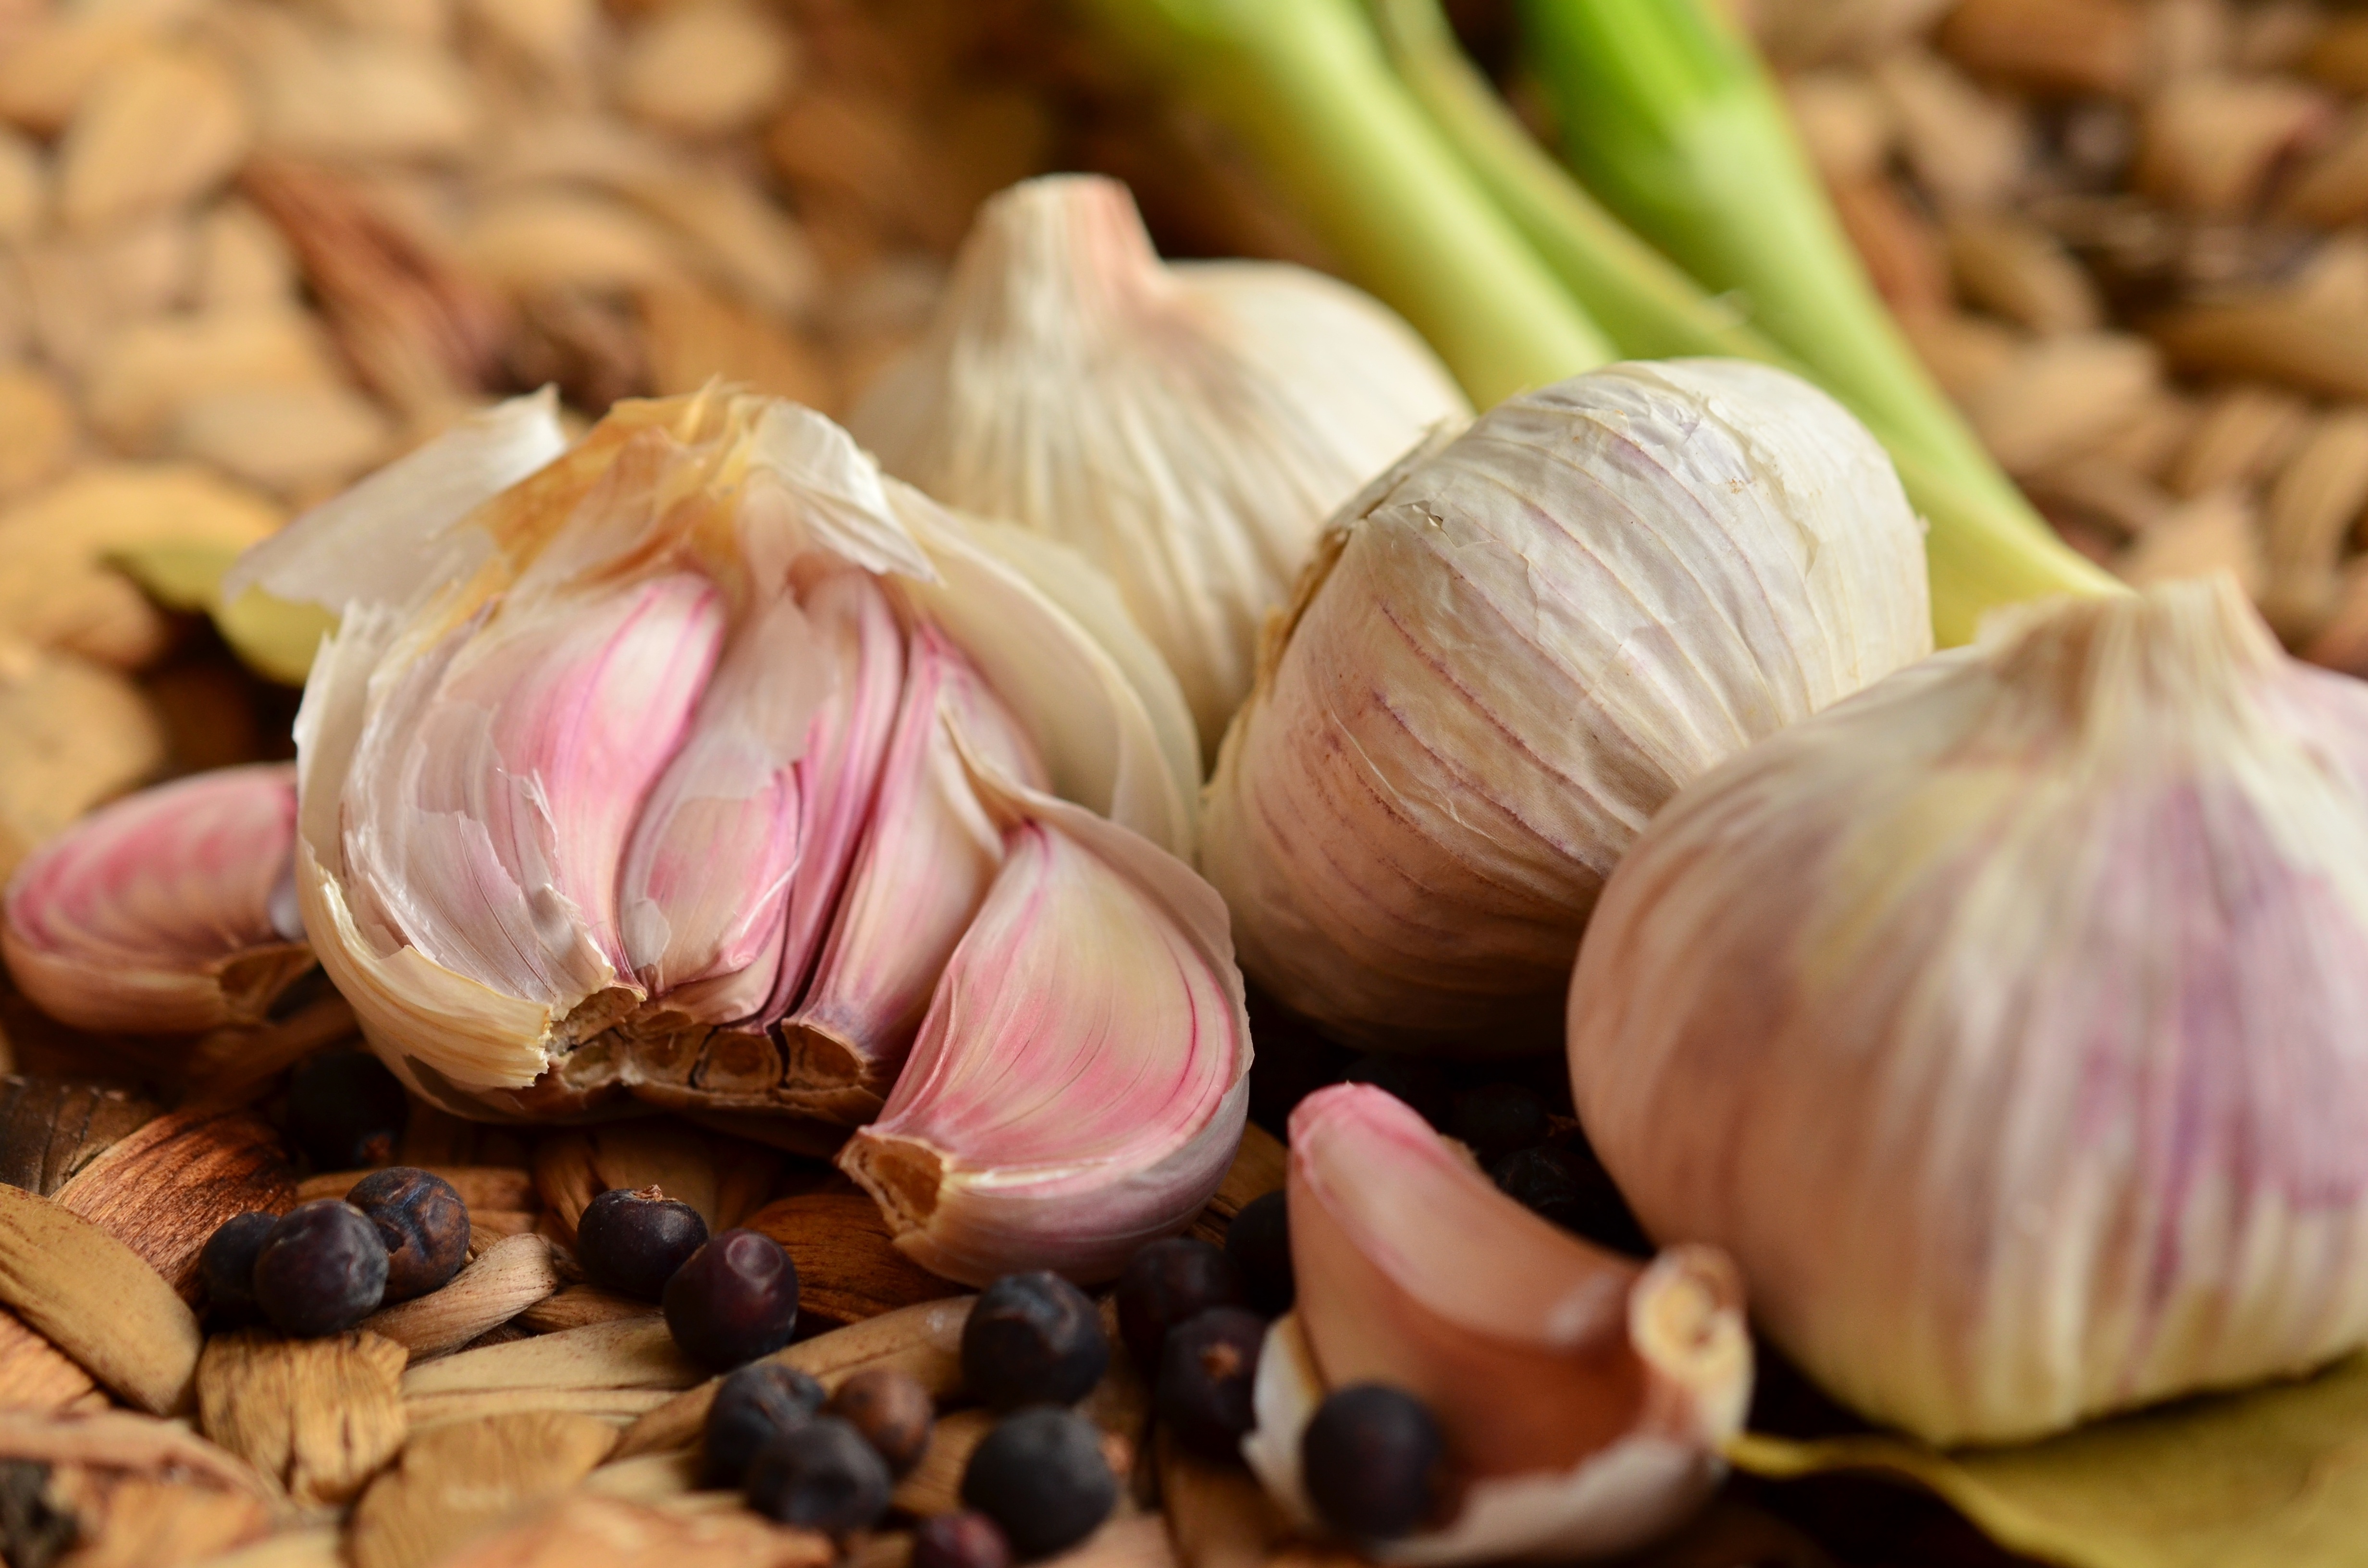
food, mediterranean, spice, ingredient, herb, garlic, vegetable, kitchen, healthy, onion, cook, tubers, vegetarian food, ingredients, aromatic, shallot, commodity, clove of garlic, onion genus